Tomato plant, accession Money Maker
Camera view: horizontal (90 deg, fisheye); turntable rotation: 330 degrees
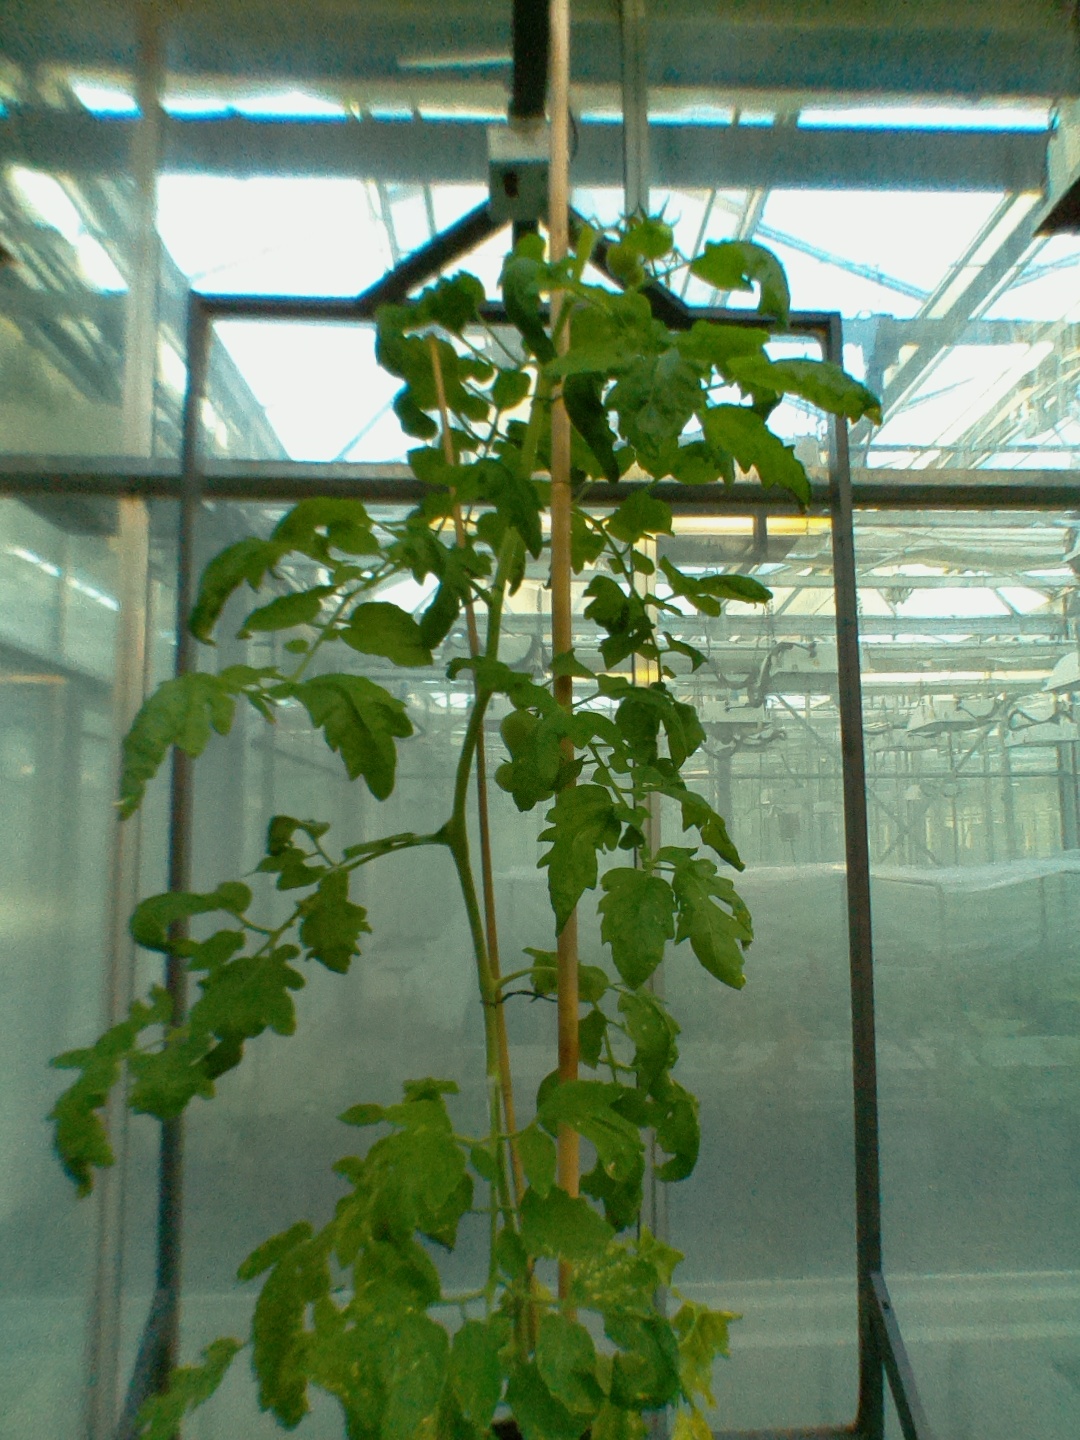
BBCH growth stage 72: 20%-30% of final fruit size